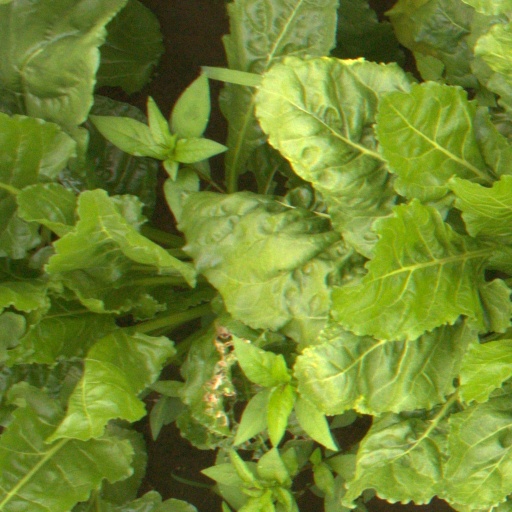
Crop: sugar beet